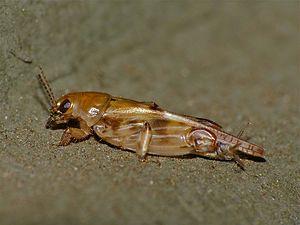
Les Tridactylidae sont une famille d'insectes orthoptères.